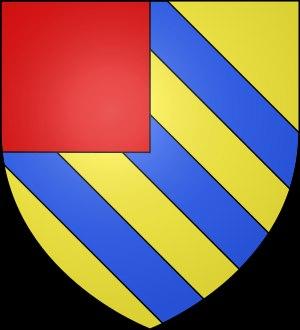
Plusieurs comtes, puis ducs royaux d’Alençon ont figuré dans l’Histoire de France. Le titre a été attribué à un frère cadet du roi de France.